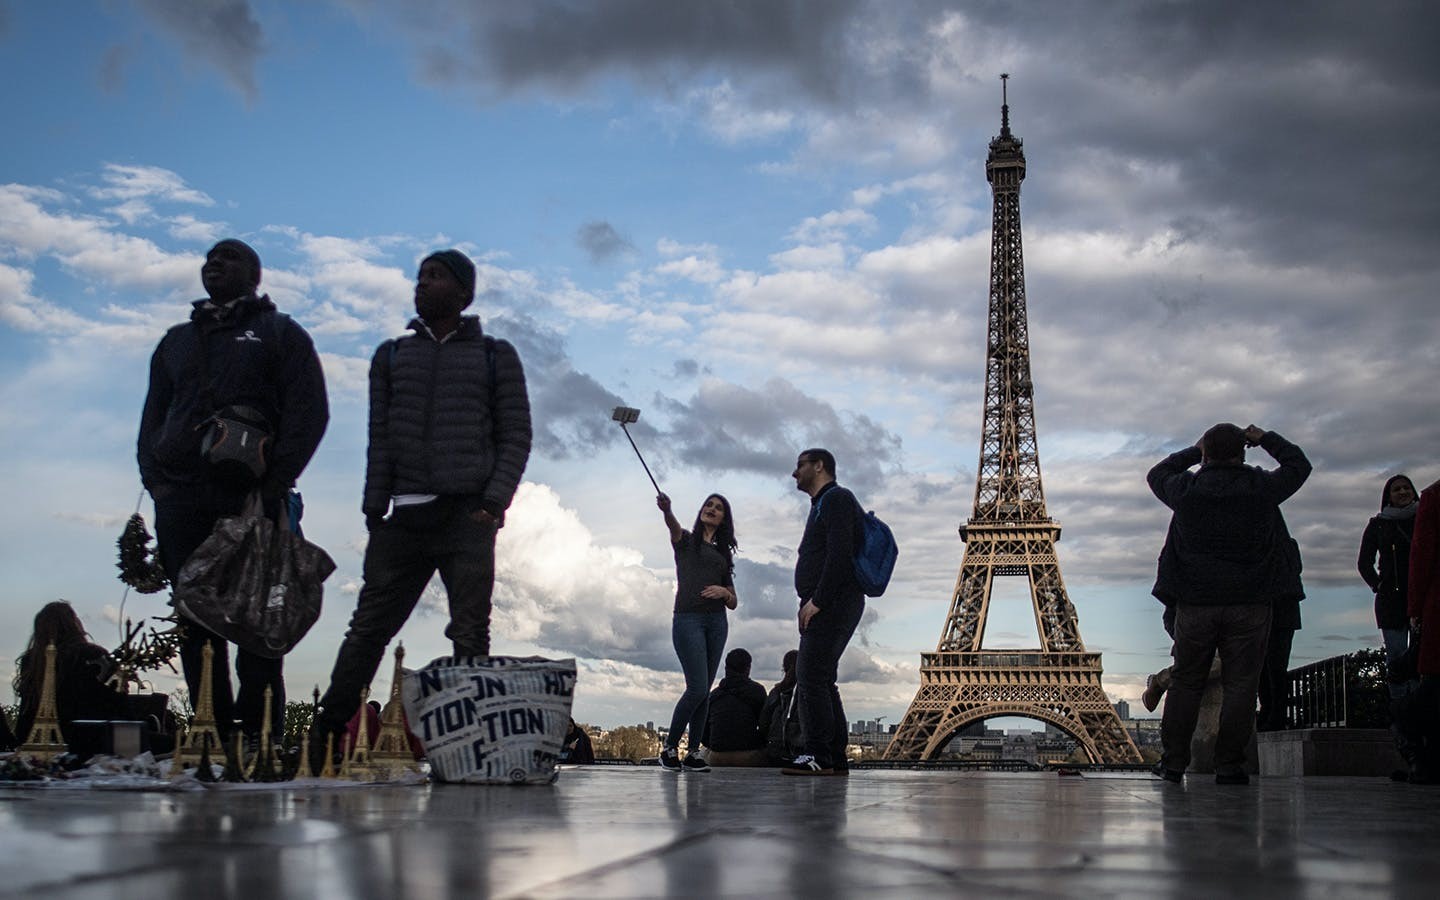
Landmark: Eiffel Tower